Ford Expedition

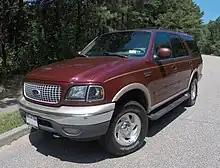
1999 Eddie Bauer Expedition

Available features on 2000 models included a hidden radio antenna (integrated into the rear quarter panel window glass), Gentex auto dimming electrochromatic rearview mirrors, lane departure indicators on side view mirrors (before on the glass portion of the mirror). The lower front bumper valance and illuminated running boards were changed over to Arizona beige to complement the standard Arizona beige exterior body trim on Eddie Bauer models. "Estate Green Clearcoat Metallic" replaces "Spruce Green Clearcoat Metallic", and "Arizona Beige Metallic" replaces "Harvest Gold Clearcoat Metallic" in the color palette.